Desert

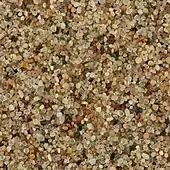
One square centimeter (0.16 sq in) of windblown sand from the Gobi Desert

Deserts are also classified, according to their geographical location and dominant weather pattern, as trade wind, mid-latitude, rain shadow, coastal, monsoon, or polar deserts. Trade wind deserts occur either side of the horse latitudes at 30° to 35° North and South. These belts are associated with the subtropical anticyclone and the large-scale descent of dry air. The Sahara Desert is of this type. Mid-latitude deserts occur between 30° and 50° North and South. They are mostly in areas remote from the sea where most of the moisture has already precipitated from the prevailing winds. They include the Tengger and Sonoran Deserts. Monsoon deserts are similar. They occur in regions where large temperature differences occur between sea and land. Moist warm air rises over the land, deposits its water content and circulates back to sea. Further inland, areas receive very little precipitation. The Thar Desert near the India/Pakistan border is of this type.